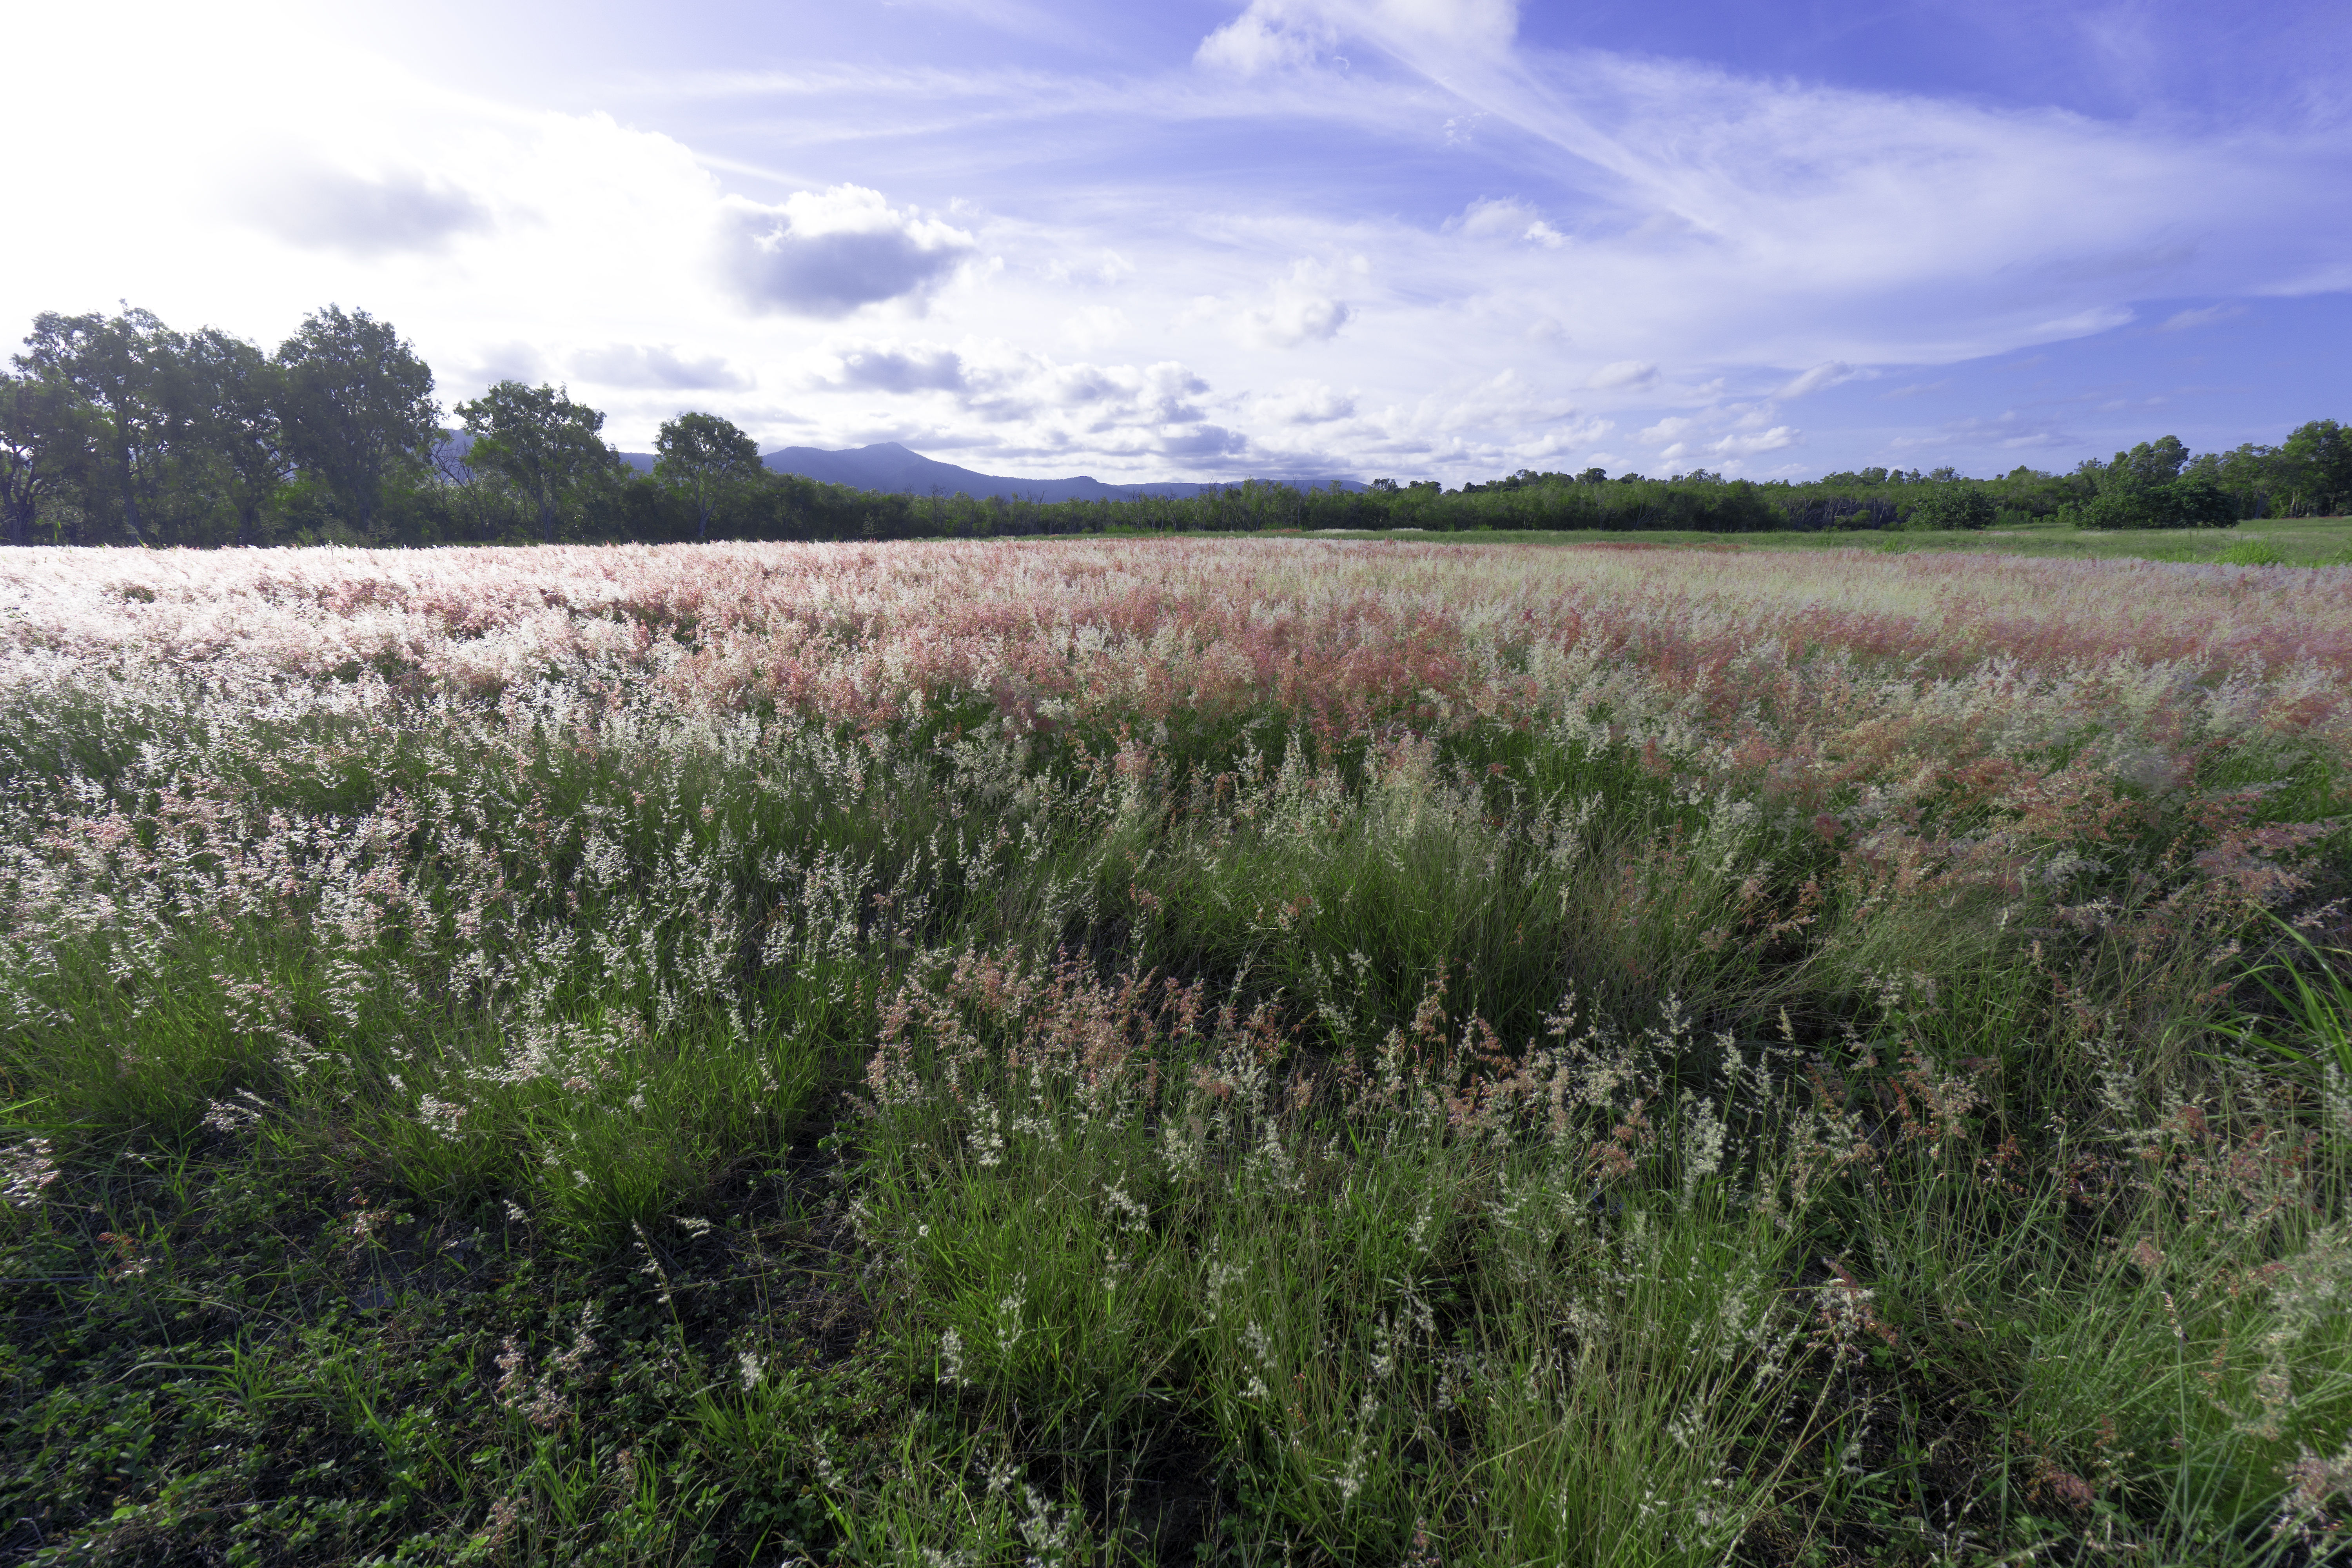
landscape, grass, marsh, plant, sky, field, camera, meadow, prairie, flower, country, photo, travel, red, things, crop, tropical, pasture, holiday, agriculture, tourism, pink, flora, plain, plants, wildflower, australia, places, free, north, cool image, fields, grassland, landscapes, wetland, bog, wide, angle, sony, do, habitat, queensland, alpha, i, mirrorless, weekend, ecosystem, cairns, a6000, qld, aus, 1018mm, alpha6000, fnq, far, lupin, steppe, rural area, flowering plant, natural environment, grass family, land plant